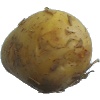
Label: Potato White 1